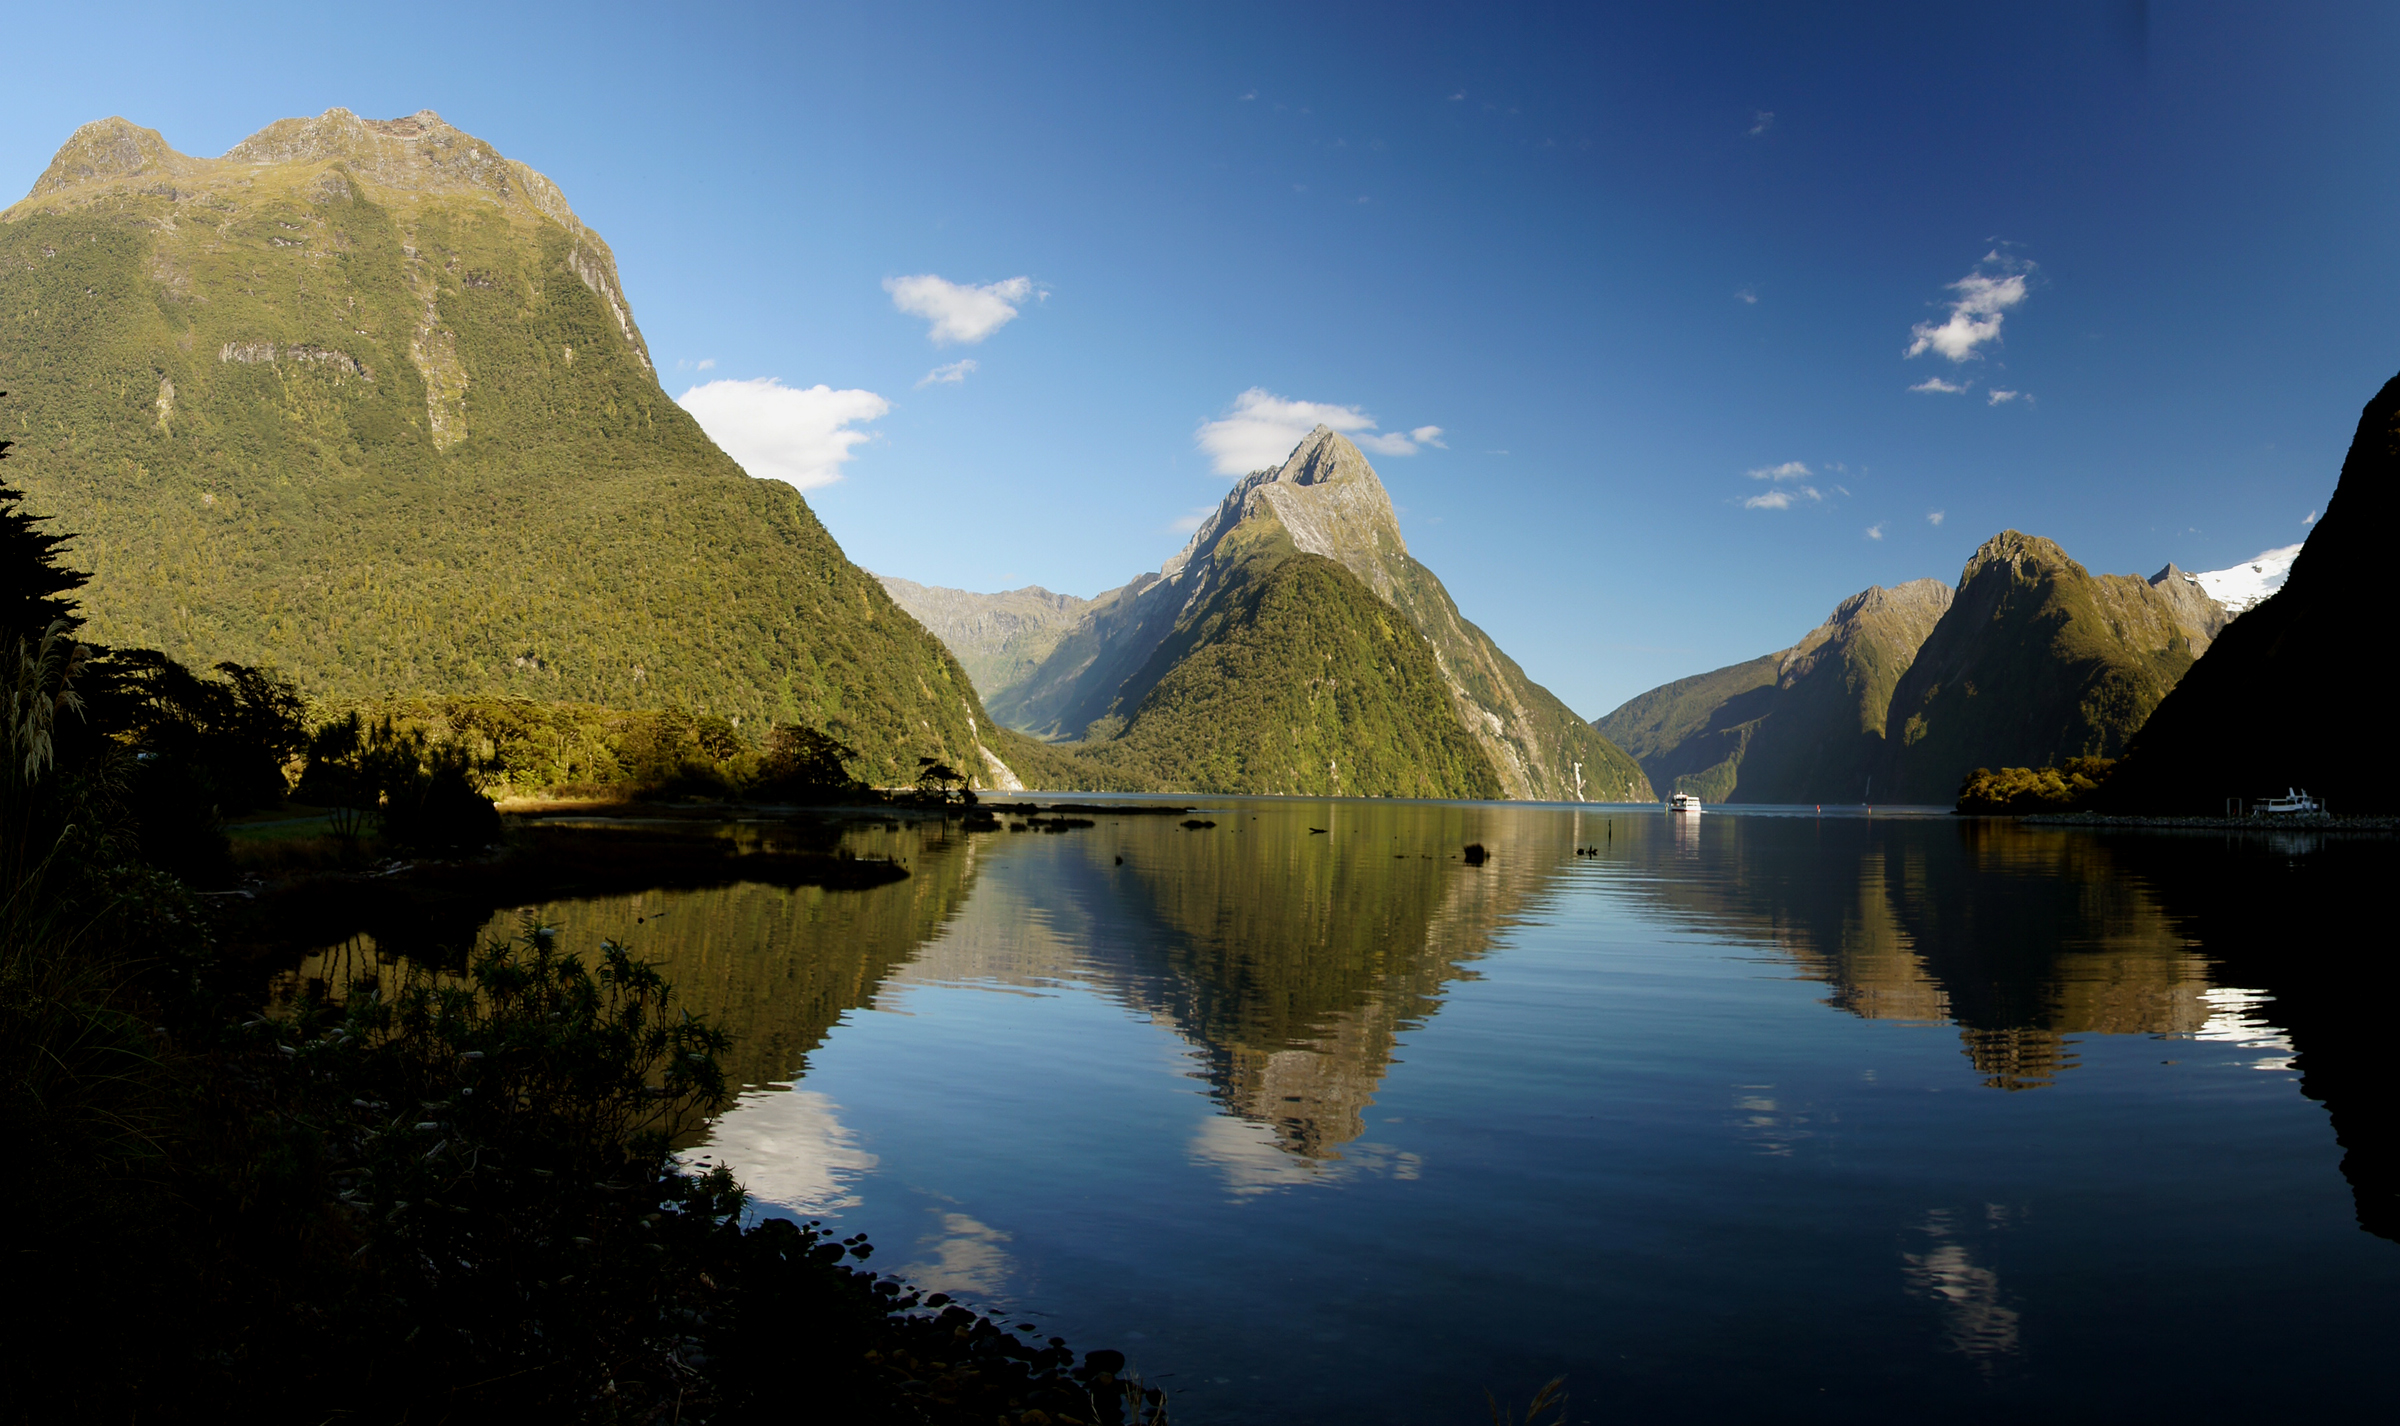
landscape, tree, water, nature, mountain, cloud, sunlight, morning, lake, river, mountain range, dusk, reflection, autumn, scenery, fjord, reservoir, nationalpark, newzealand, geotagged, flickrelite, milfordsound, mitrepeak, realjourneys, sonydslra580, tamron18270mmpzd, fiordlandnationialpark, southislandnewzealand, loch, landform, mirrorwater, usco, mountainous landforms